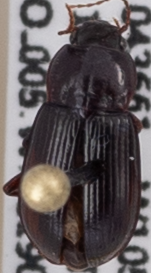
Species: Amara lindrothi
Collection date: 2019-07-16
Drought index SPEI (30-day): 0.284
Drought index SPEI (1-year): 0.072
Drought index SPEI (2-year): -0.1